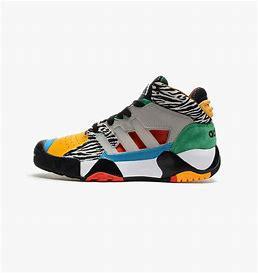
Brand: adidas
Model: originals Adidas Originals Streetball